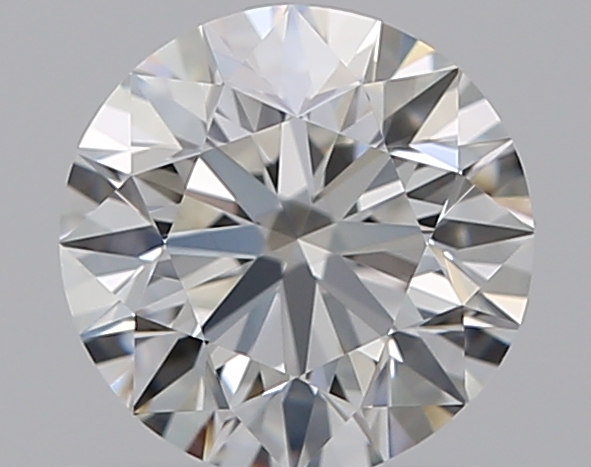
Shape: round
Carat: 0.59
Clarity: VVS1
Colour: G
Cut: EX
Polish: EX
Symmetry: EX
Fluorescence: N
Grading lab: GIA
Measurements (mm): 5.32 x 5.35 x 3.36